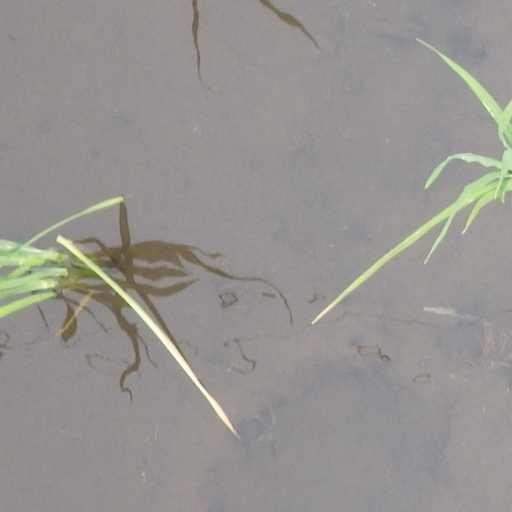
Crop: rice